Regent Airways

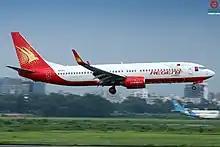
Regent Airways Boeing 737-800 at Shahjalal International Airport

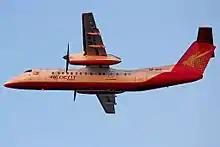
Regent Airways Dash-8-Q300

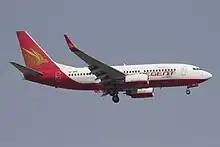
Regent Airways Boeing 737-700 at Bangkok Suvarnabhumi

The two Bombardier Dash-8-Q300s each had a seating arrangement for 50 passengers in an undivided single-class layout. All seats had a generous pitch of 32 inches and individual tray-tables in a four-abreast seating arrangement (except for Row 1 of two seats, D & F forming a club-seating with Row 2 D & F seats) across the cabin. The Boeing 737-700s was configured in a 126 seating capacity, with 12 business class and 142 economy class seats. The economy class seats were configured with a 33-inch seat pitch, and the 12 business class seats had 45-inch reclining seats. In the 737-800s, the economy class was fitted with a 29- to 31-inch pitch; it had 159 seats with eight business class seats (Reg: S2-AIJ), and the capacity was 168 with 15 premium economy class seats (Reg: S2-AIH) with a 33- to 38-inch seat pitch.